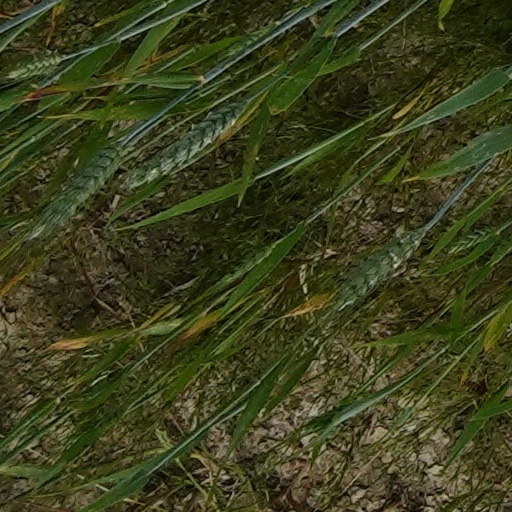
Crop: wheat